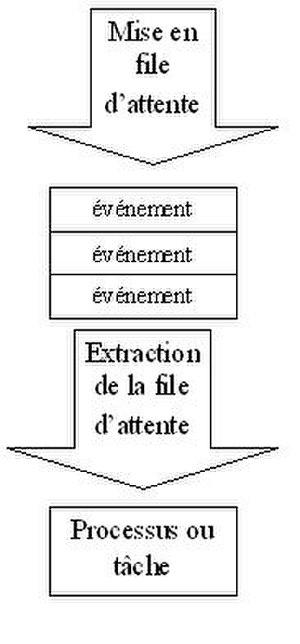
schema d'une file d'attente
Un système déterministe est un système qui réagit toujours de la même façon à un événement, c'est-à-dire que, quoi qu'il se soit passé auparavant, à partir du moment où le système arrive dans un état donné, son évolution sera toujours identique. En automatique, les systèmes déterministes forment une classe de systèmes qui, à une suite d'événements entrants, produisent une suite d'événements sortants, toujours la même et selon un ordre déterminé par l’ordre des événements entrants. En philosophie, le déterminisme est une vision du monde dans laquelle l'univers est conçu comme un système déterministe.